Kevin Jurovich

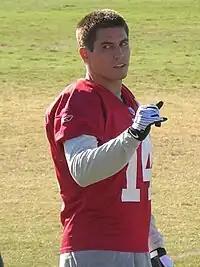
Kevin Jurovich at San Francisco 49ers training camp in 2010.

Kevin Allan Jurovich (born June 30, 1986) is a former American football wide receiver. He signed as an undrafted free agent with the Philadelphia Eagles in 2010. He played college football at San Jose State University.